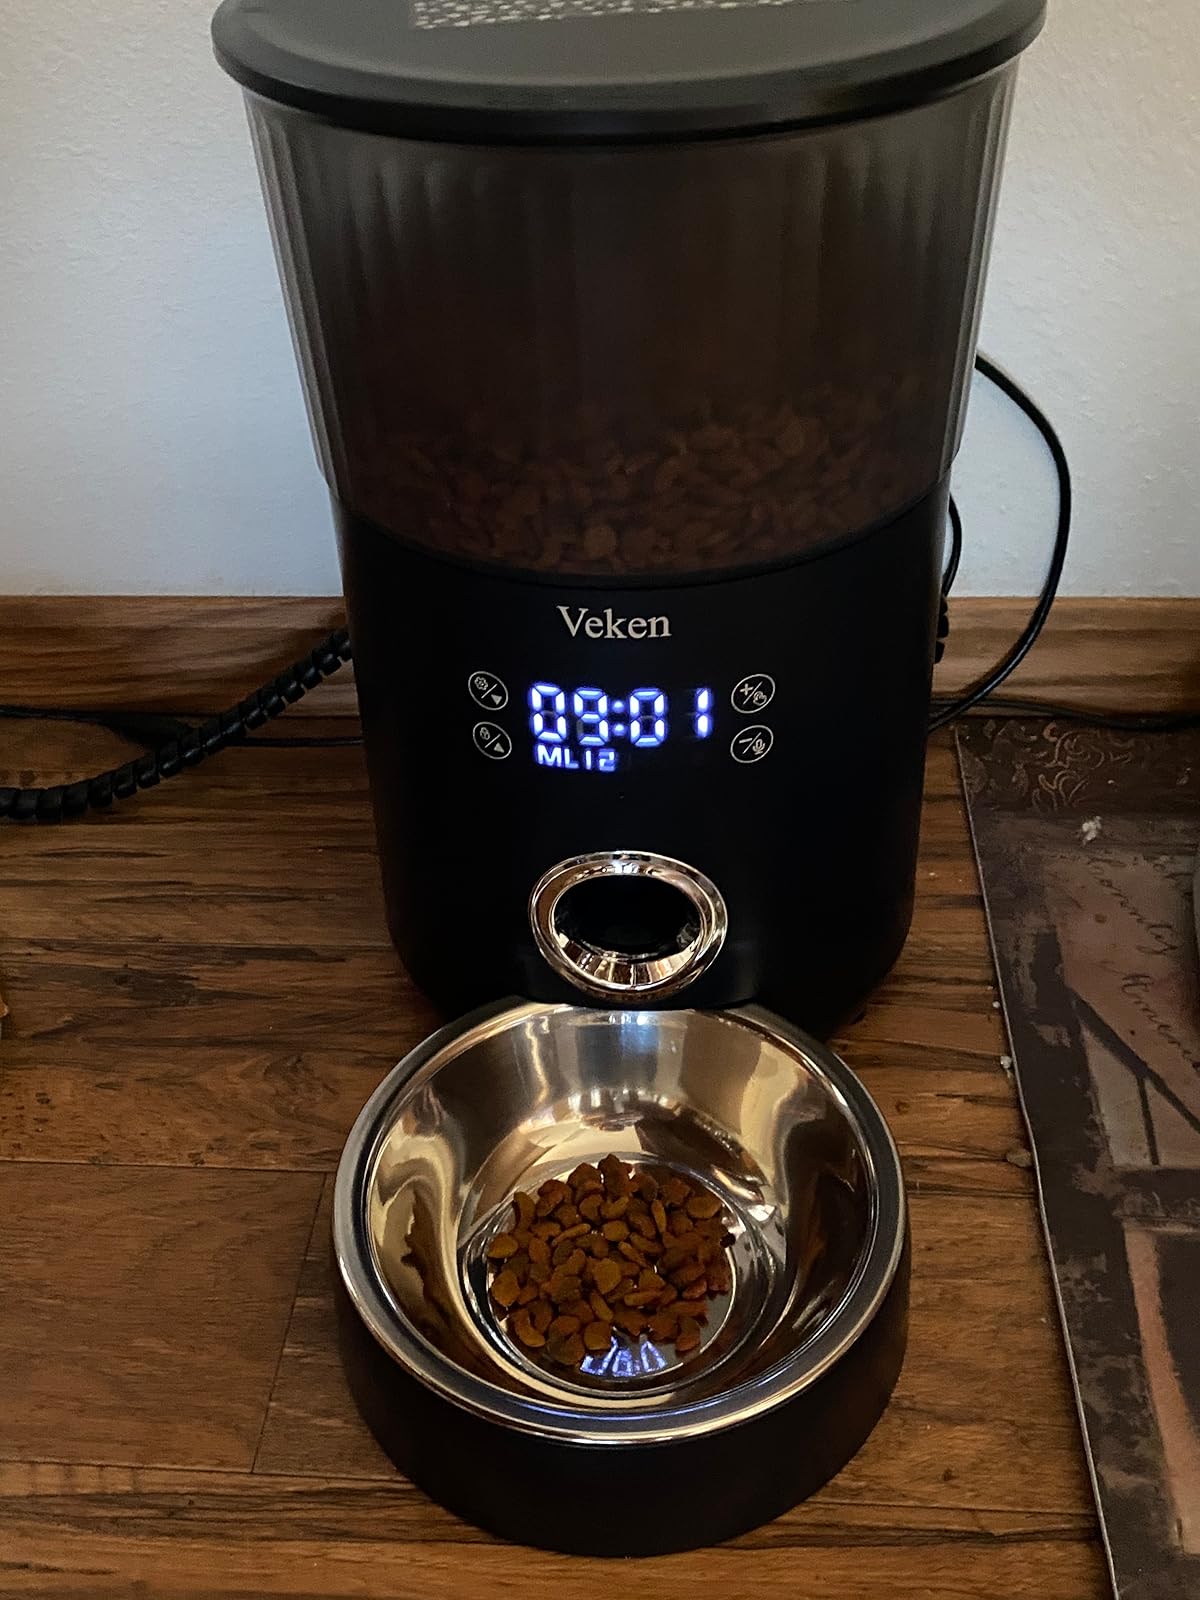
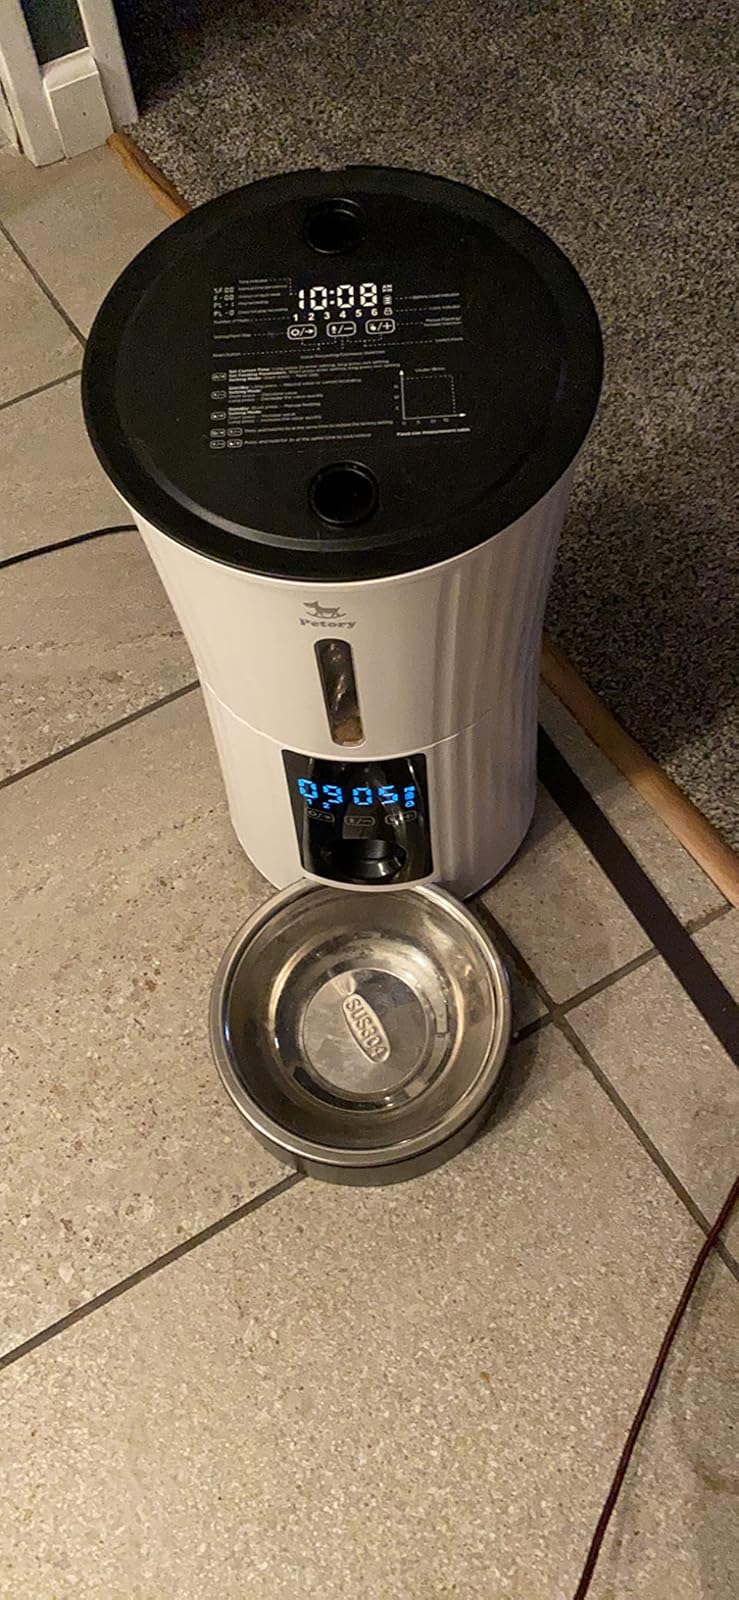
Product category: items_feeder
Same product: no